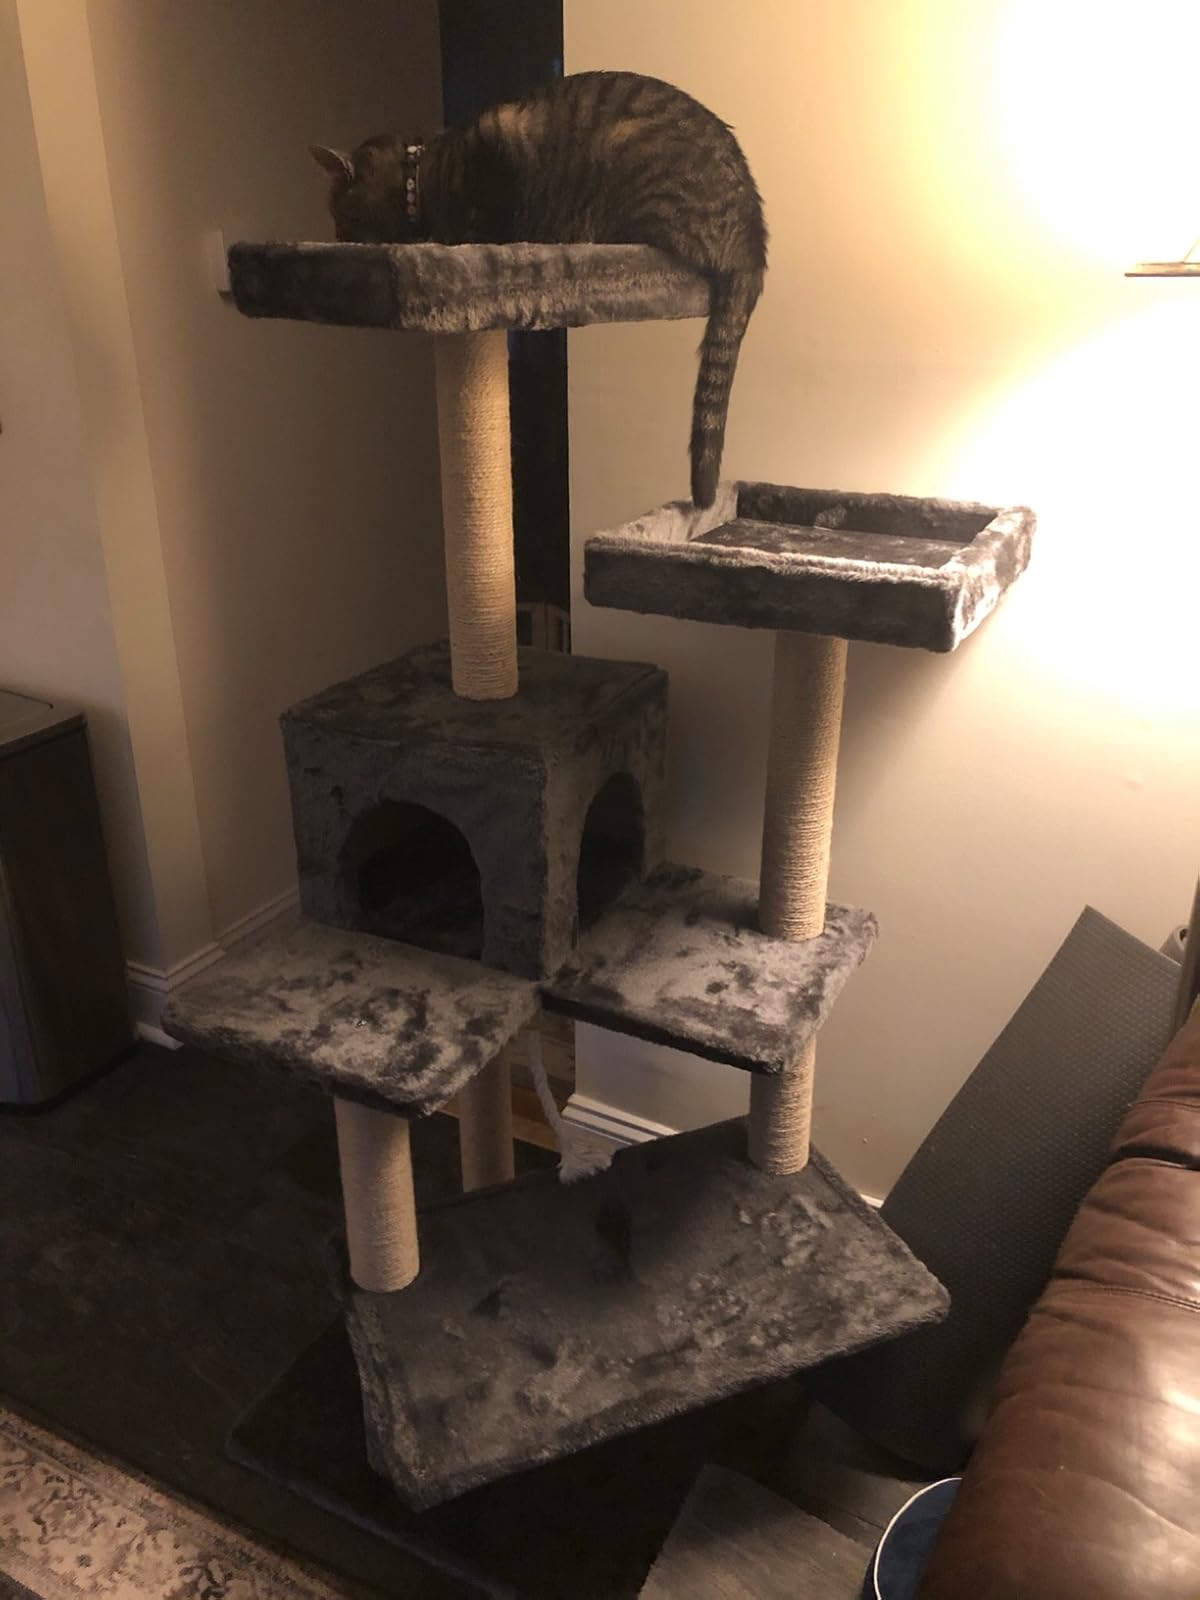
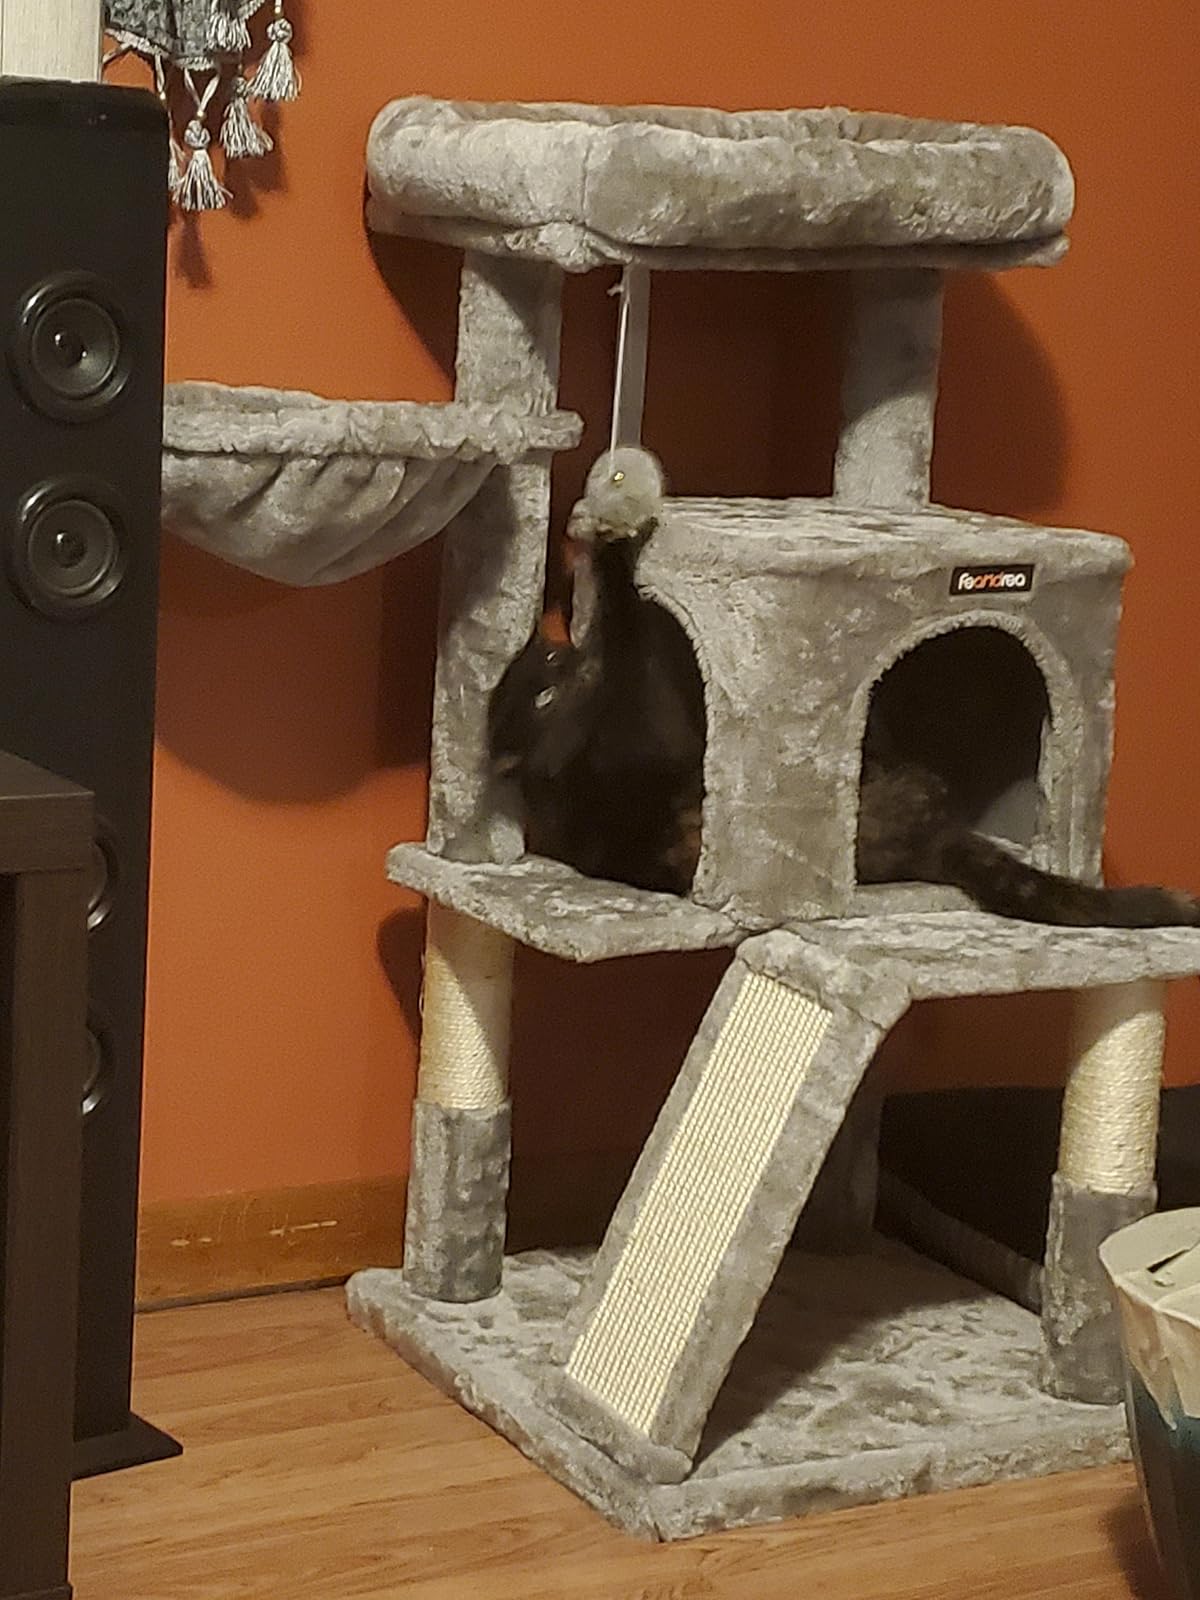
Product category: items_cat tree
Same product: no